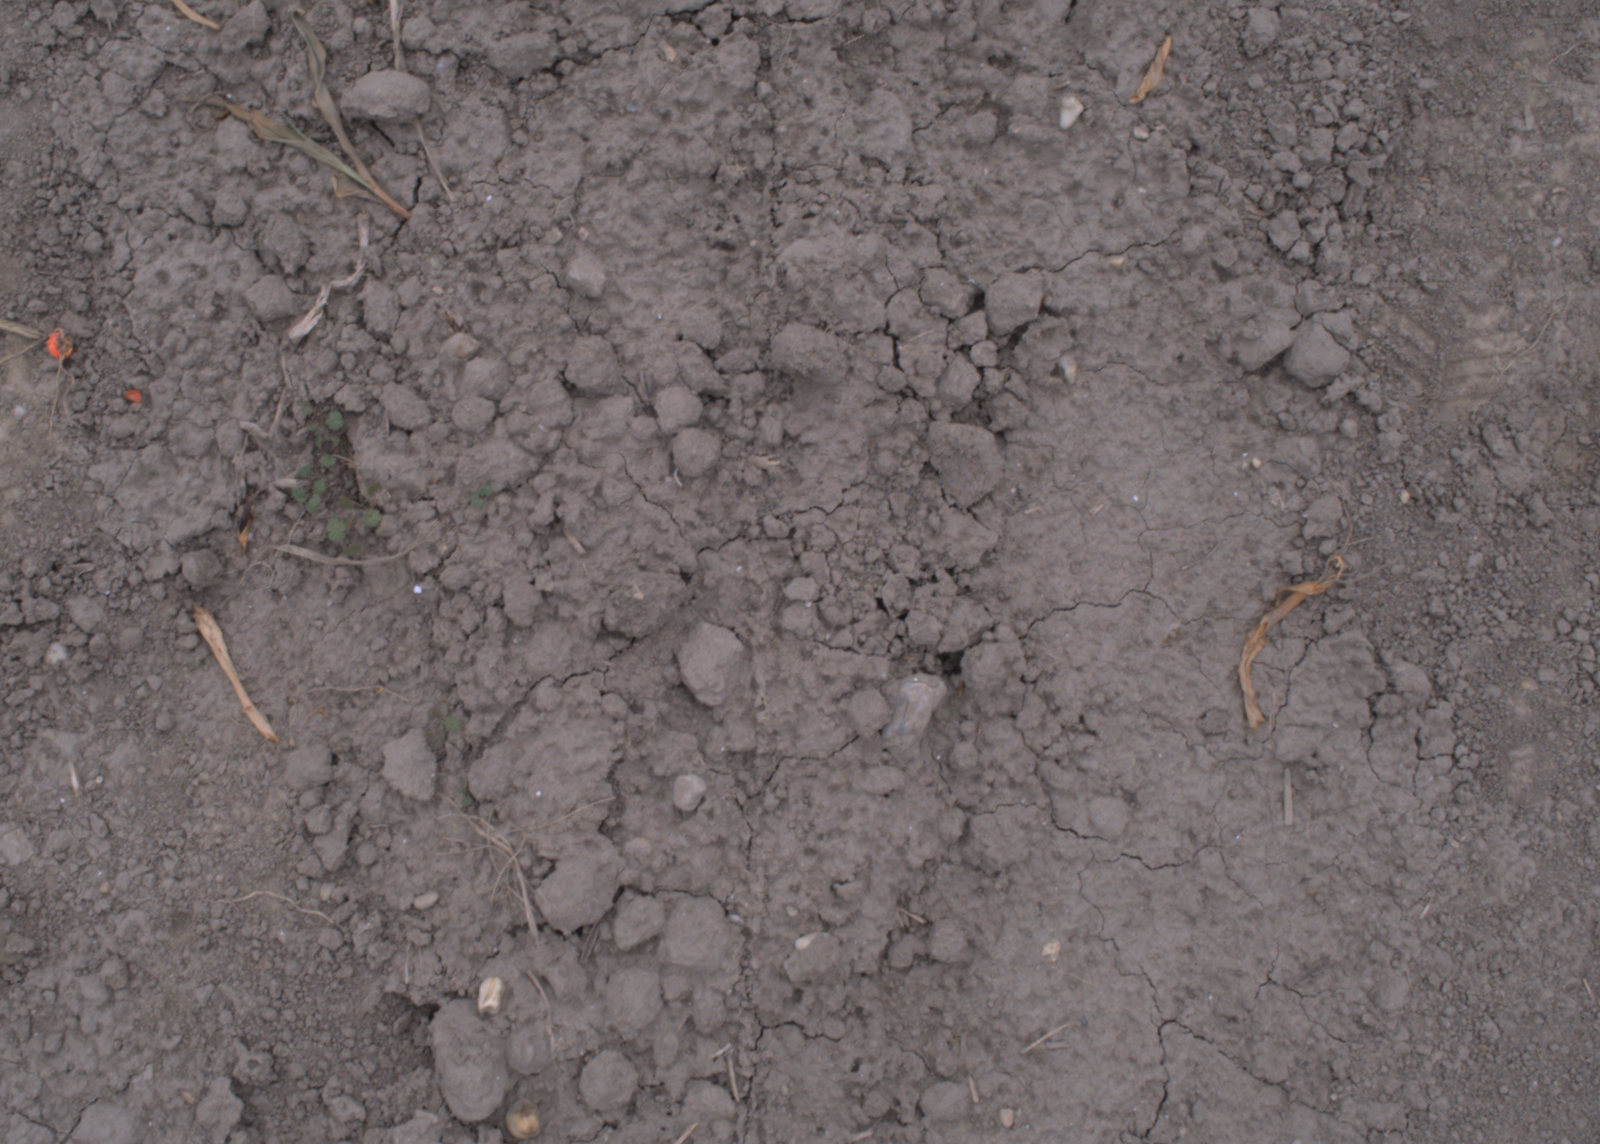
Capture date: 17.08.2020 11:53:25
Weather: cloudy
Wind: light
Seeding date: 21.07.2020
Plant canopy height (mm): 910